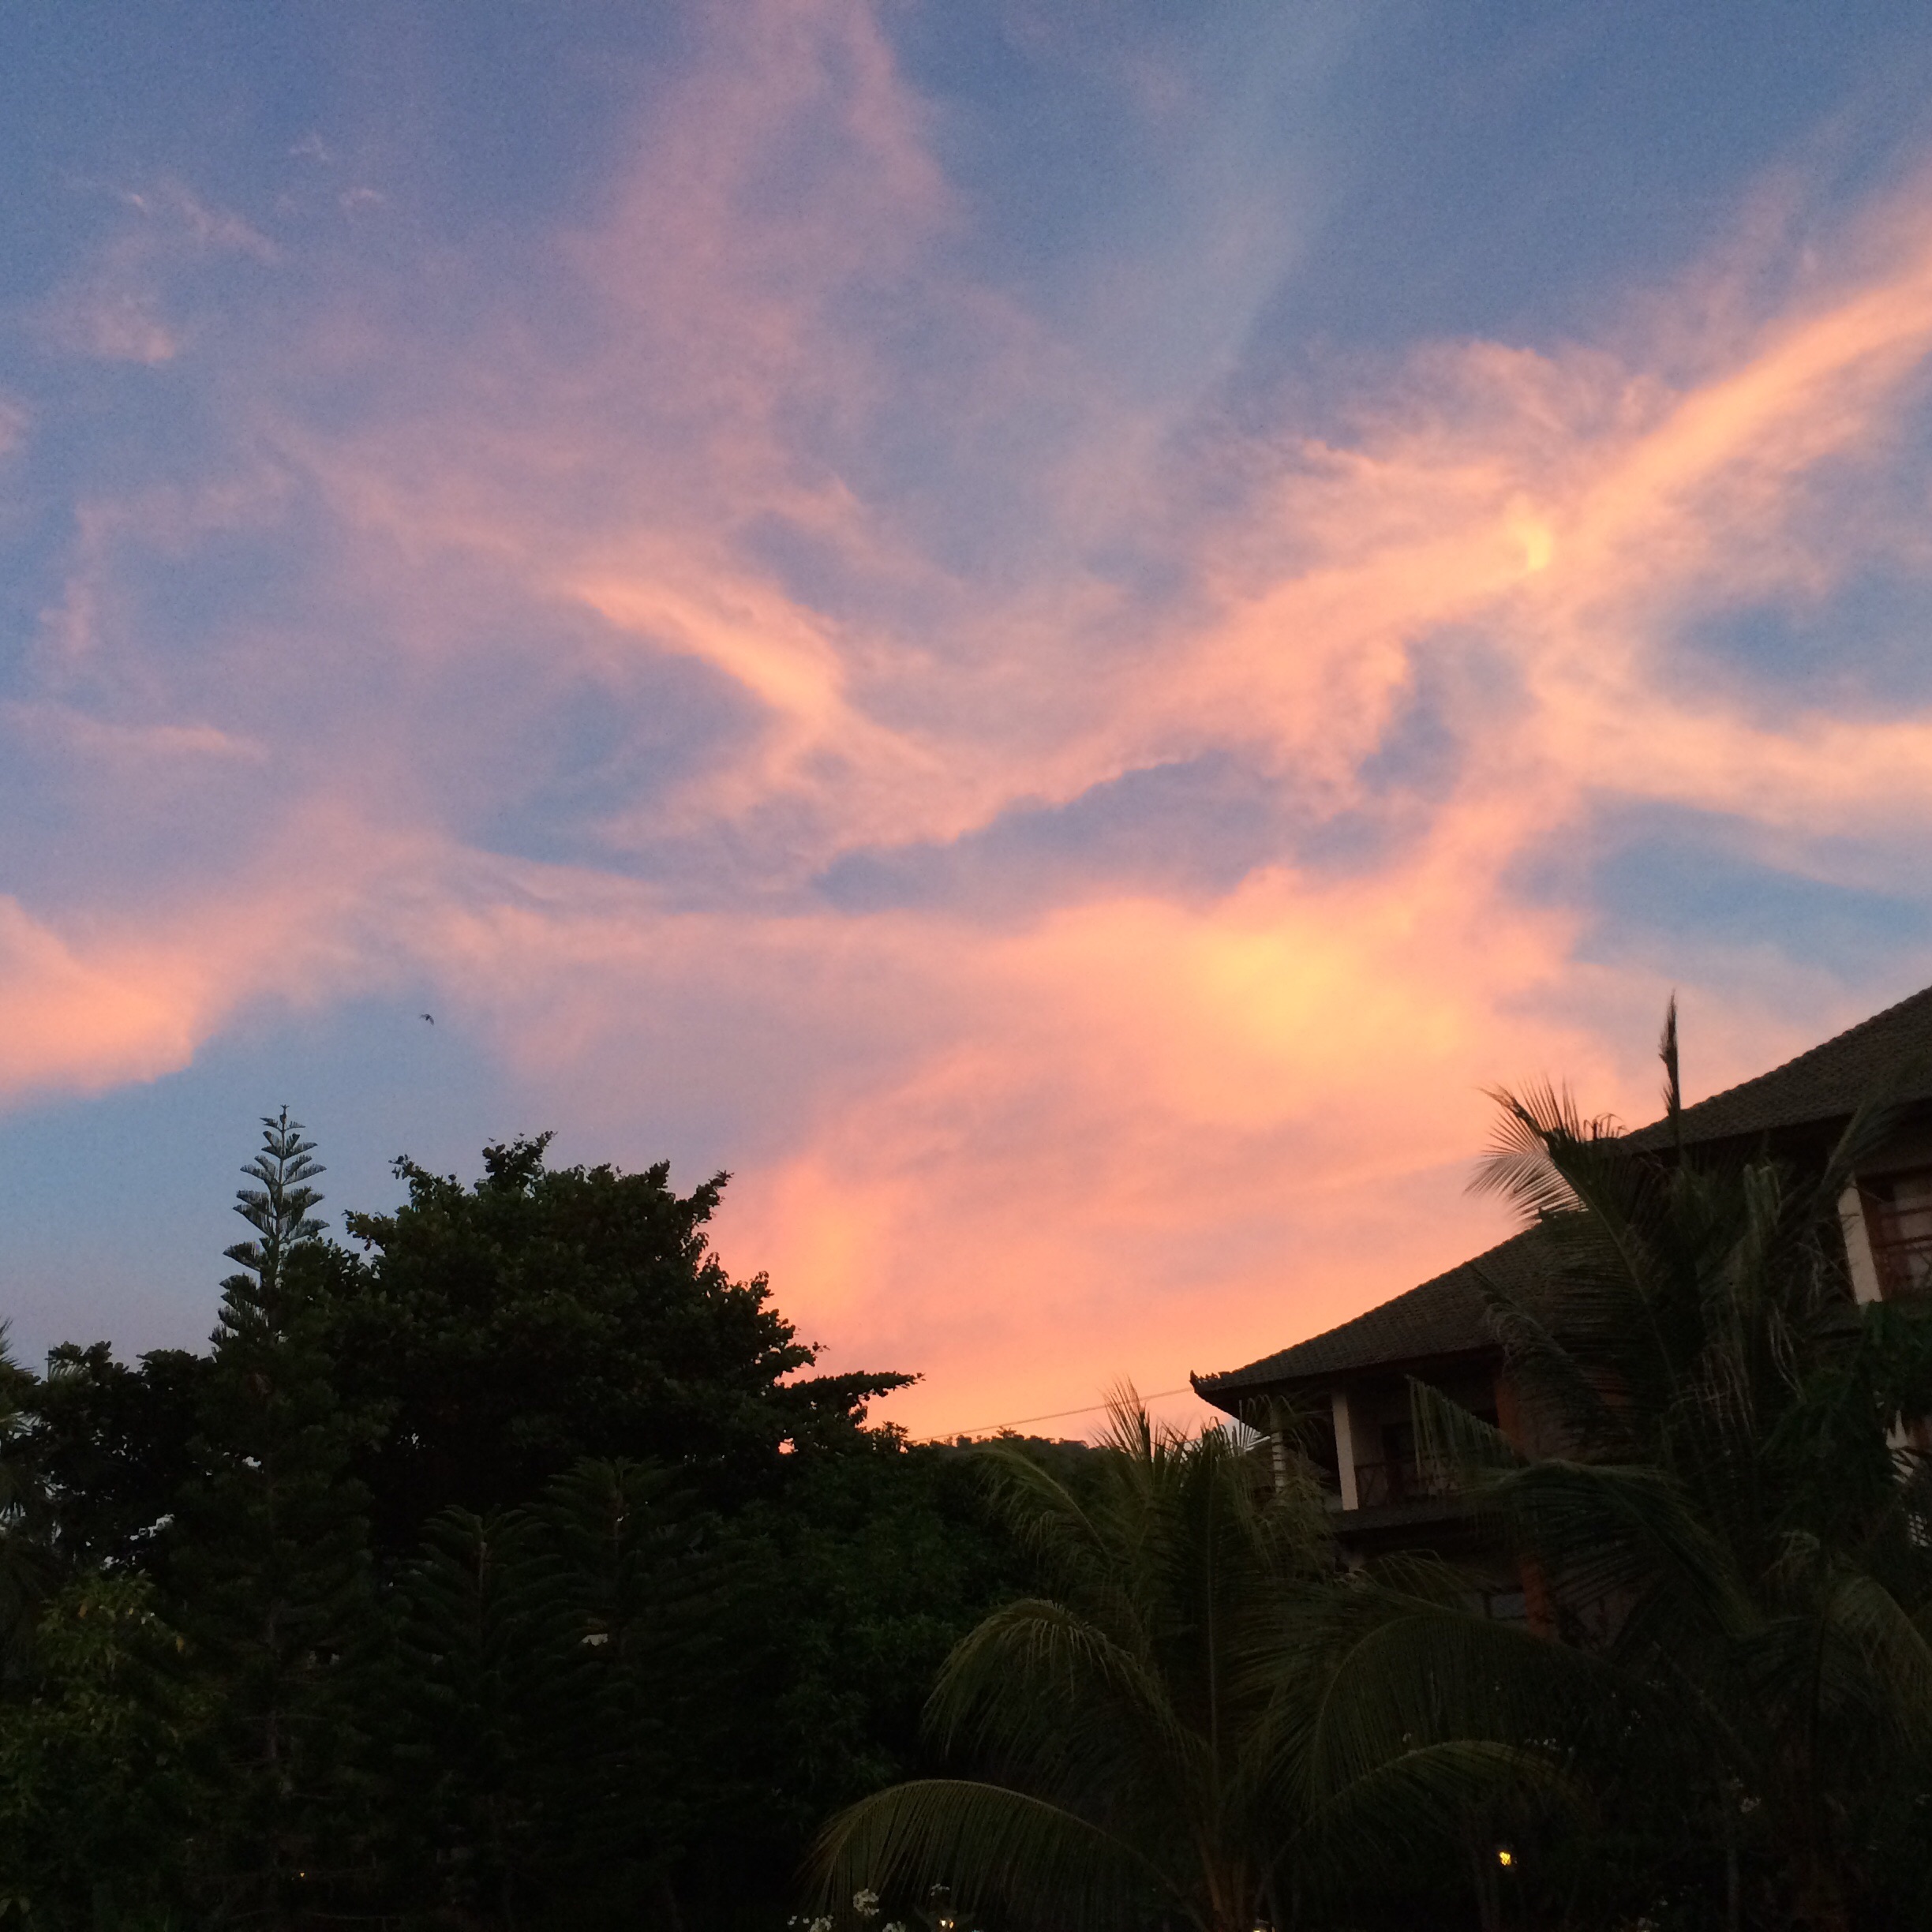
horizon, cloud, sky, sun, sunrise, sunset, sunlight, morning, hill, dawn, dusk, evening, afterglow, meteorological phenomenon